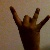
The image shows a hand gesture representing the number 8 in Indian Sign Language.